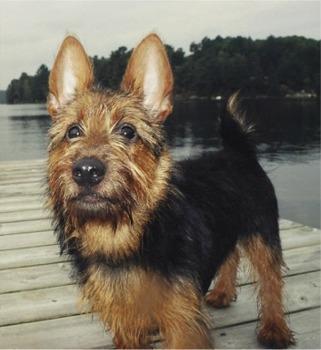
Australian_terrier